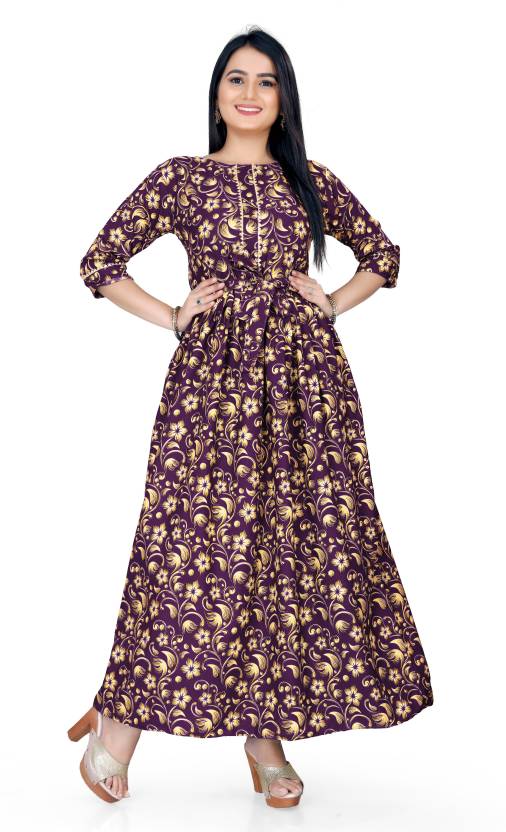
Product: Women Maxi Purple Dress
Price: ₹287
Colors: Purple
Pattern: Printed
Description: Fabric : Crepe DISCLAIMER: The images shown are for representational purposes only. Please note that the colour of the product may slightly vary in comparison to the picture shown on the website due to various reasons which may include different lighting and devices during photo-shoot and also the colour settings and resolution of your own monitor screen. It is also important to note that we thrive to bring you the best, but, there may be a little difference in terms of fabric and colour, Wash Care: The Dry clean is recommended.